Sean Evans (interviewer)

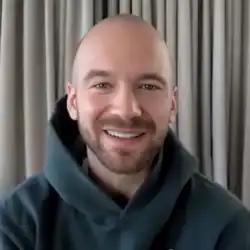
Evans in 2021

Sean Evans (born April 26, 1986) is an American YouTuber who is best known for co-creating and hosting the series "Hot Ones", in which he interviews celebrities as they eat progressively spicier chicken wings. In July 2025, Evans was named in "Time" magazine's inaugural “TIME100 Creators” list - branded by the publication as the 100 most influential digital voices.